Evesham loop line

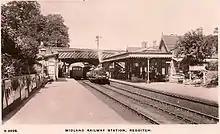
Redditch railway station

Redditch was an important town not far from the Bristol and Gloucester Railway route, but it was not until 23 July 1858 that the Redditch Railway was incorporated. The line was to leave the Midland Railway main line at Barnt Green and run to Brock Hill Lane, Redditch, a distance of about miles. Authorised capital was £35,000 in £10 shares, with the usual addition of loans of £11,500. The line opened to passengers on 19 September 1859, and to goods traffic on 1 October of the same year. There was no other station, until Alvechurch was opened in November 1859. The line was leased and worked from the outset by the Midland Railway.